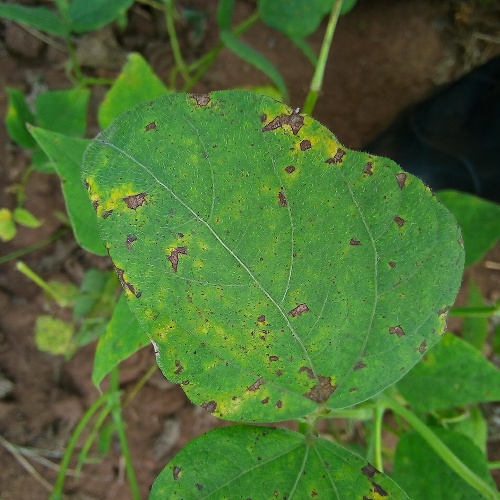
Leaf condition: angular_leaf_spot